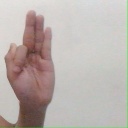
अक्षर: फ